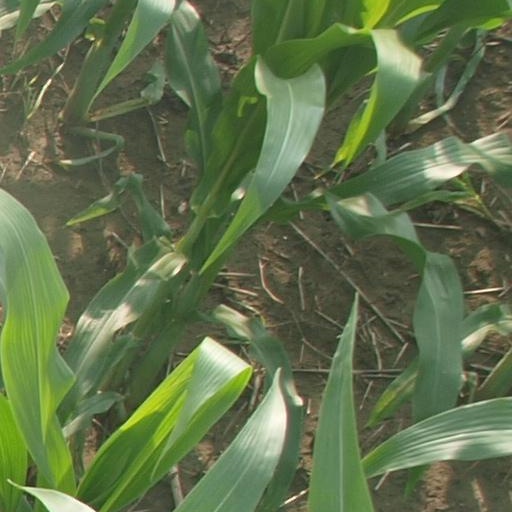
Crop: maize; corn